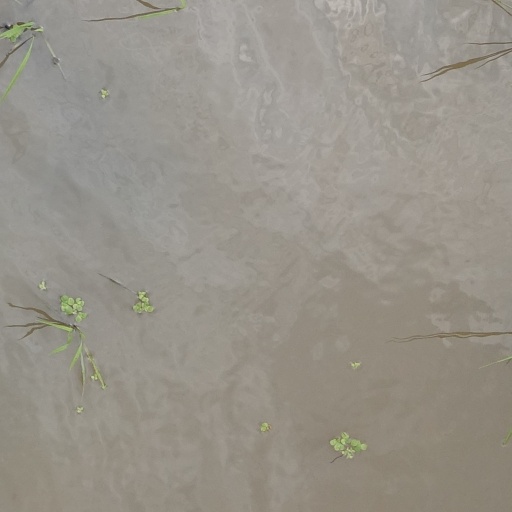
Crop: rice